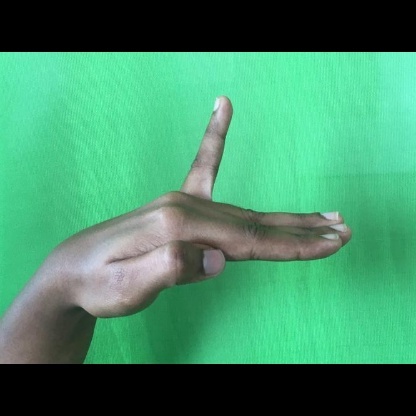
Mudra: Hamsapaksha